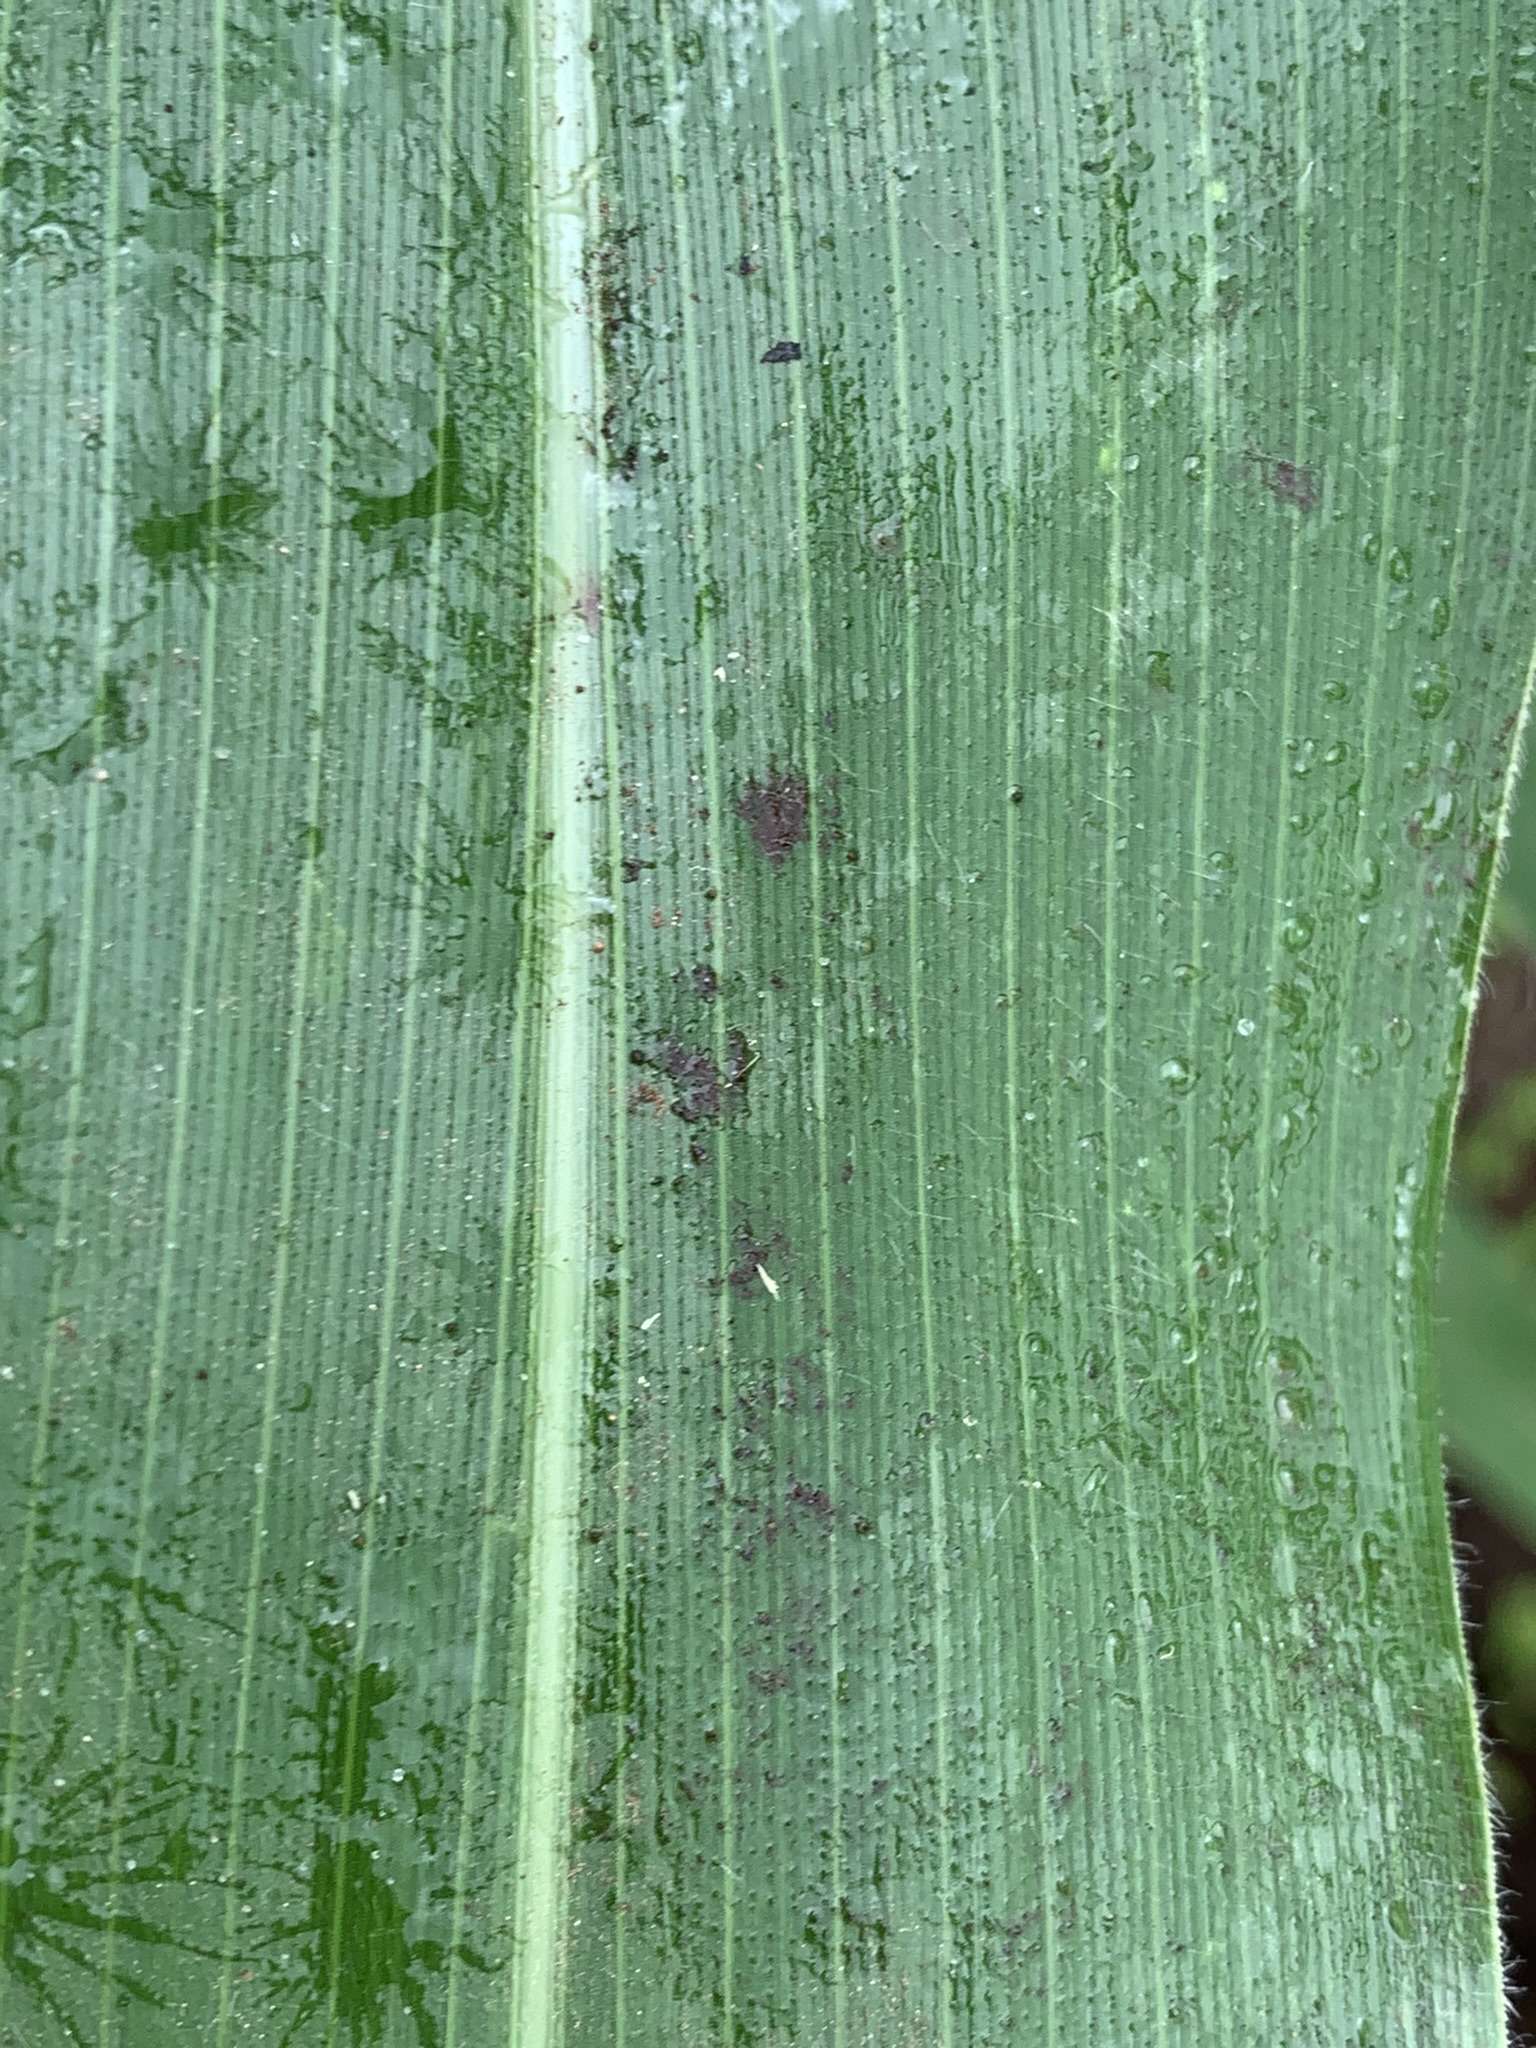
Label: Healthy